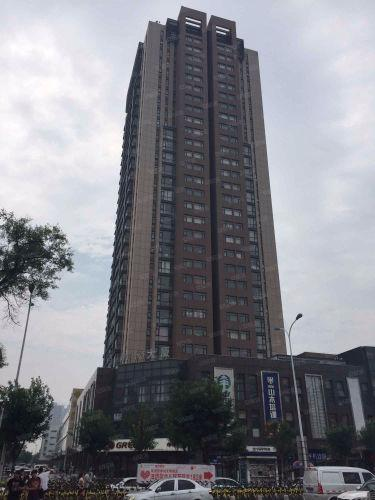
地标名称：时代大厦(河北路)
所在城市：天津市·滨海新区